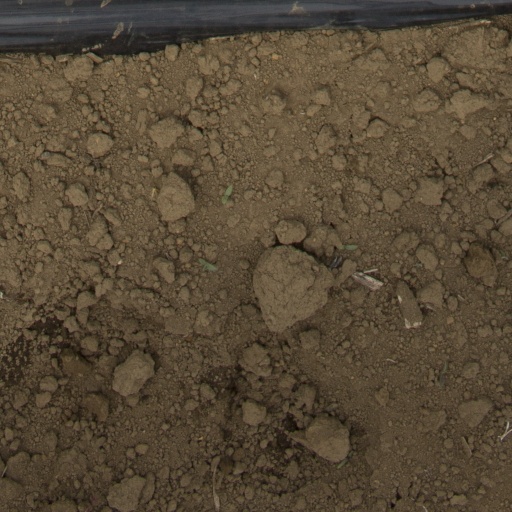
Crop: Jerusalem artichoke